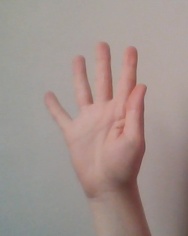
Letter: sheen